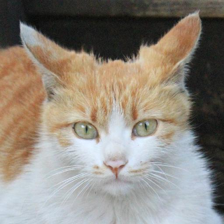
Label: animals